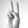
ASL letter: V